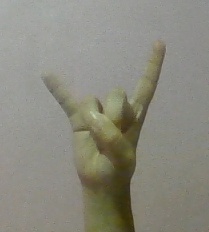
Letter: la